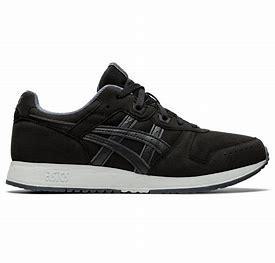
Brand: Asics
Model: Lyte Classic